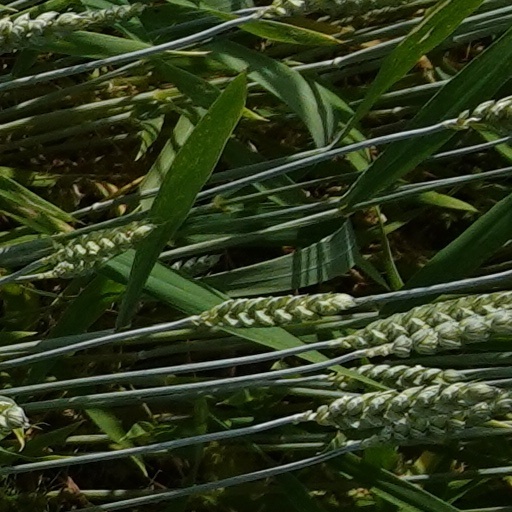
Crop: wheat